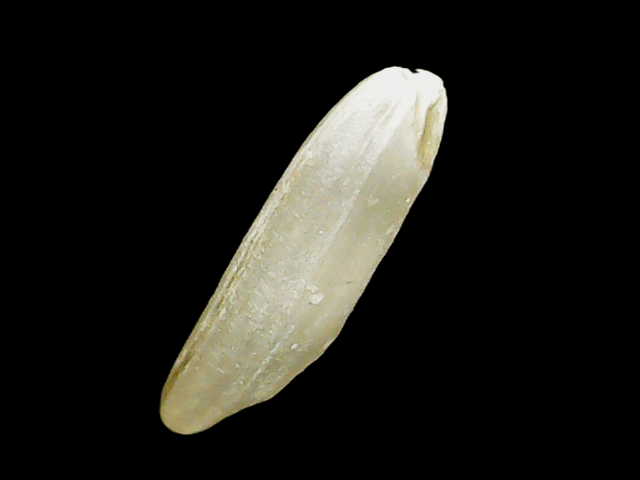
Rice variety: Binadhan19